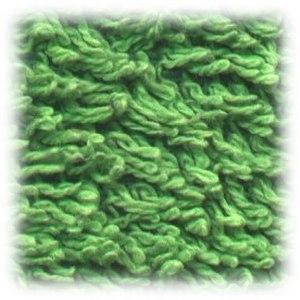
Un tissu éponge est un tissu appelé ainsi à cause de sa capacité à absorber une grande quantité d’eau ou de liquide quelconque.